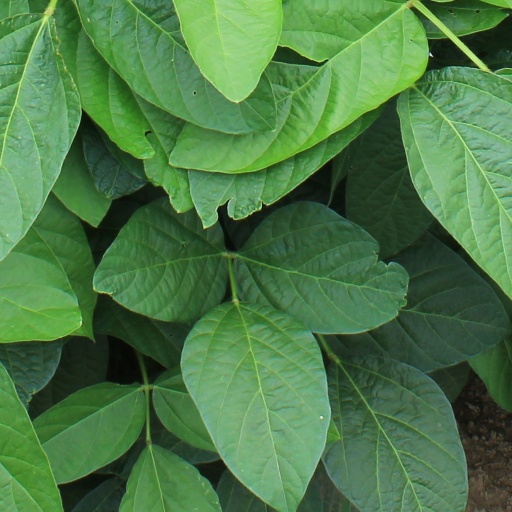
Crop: soybean